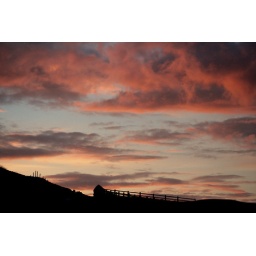
Red sky - Out walking in Crawford